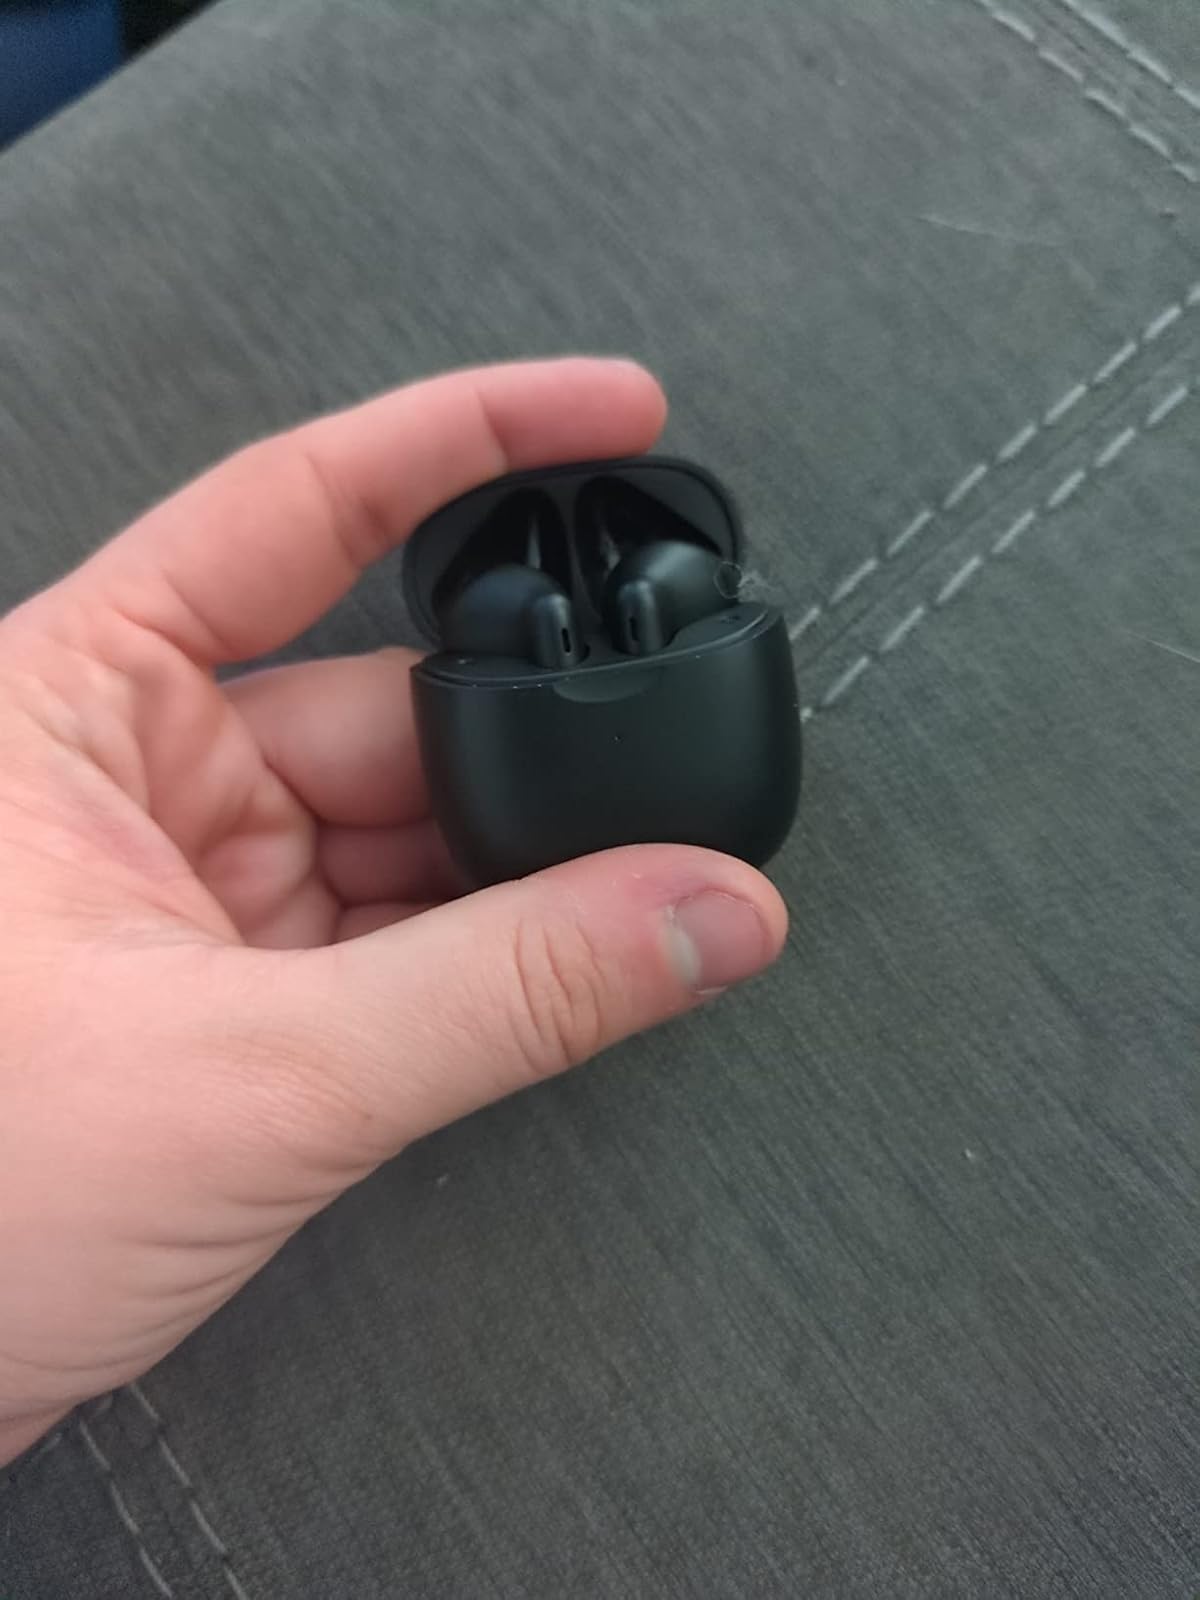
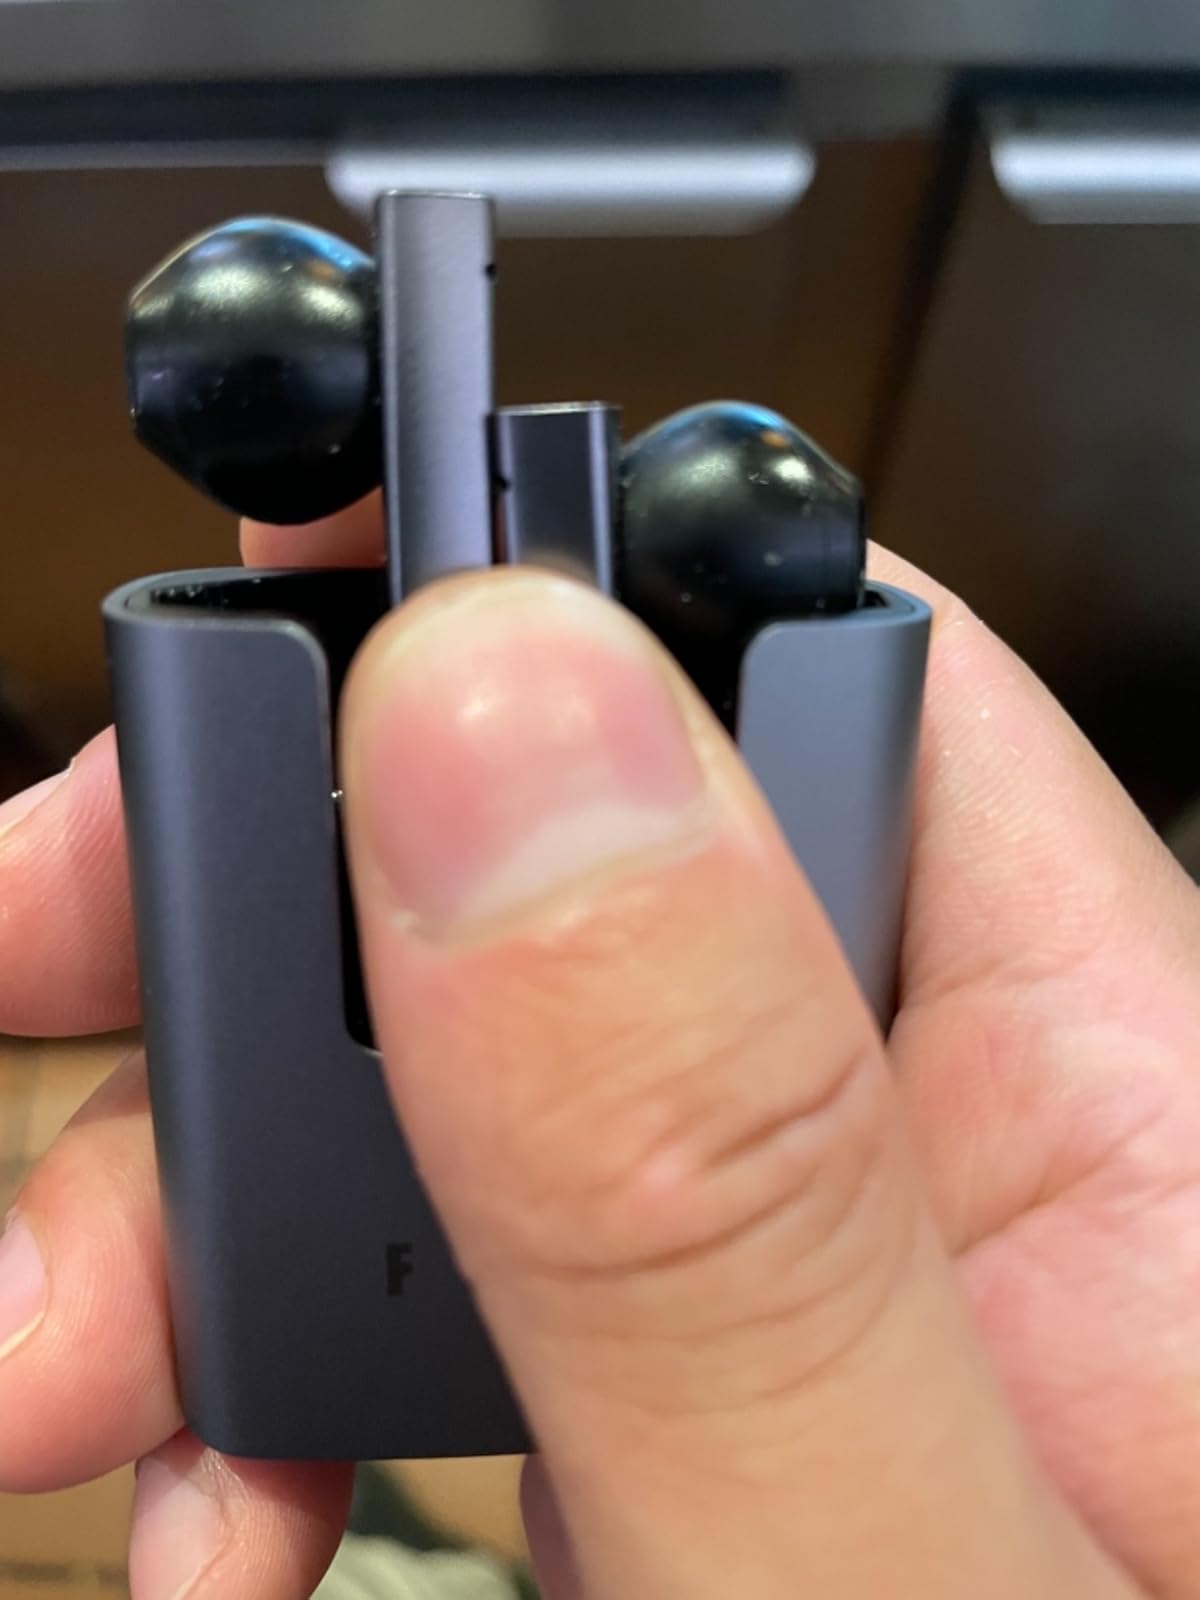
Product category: earbuds
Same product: no